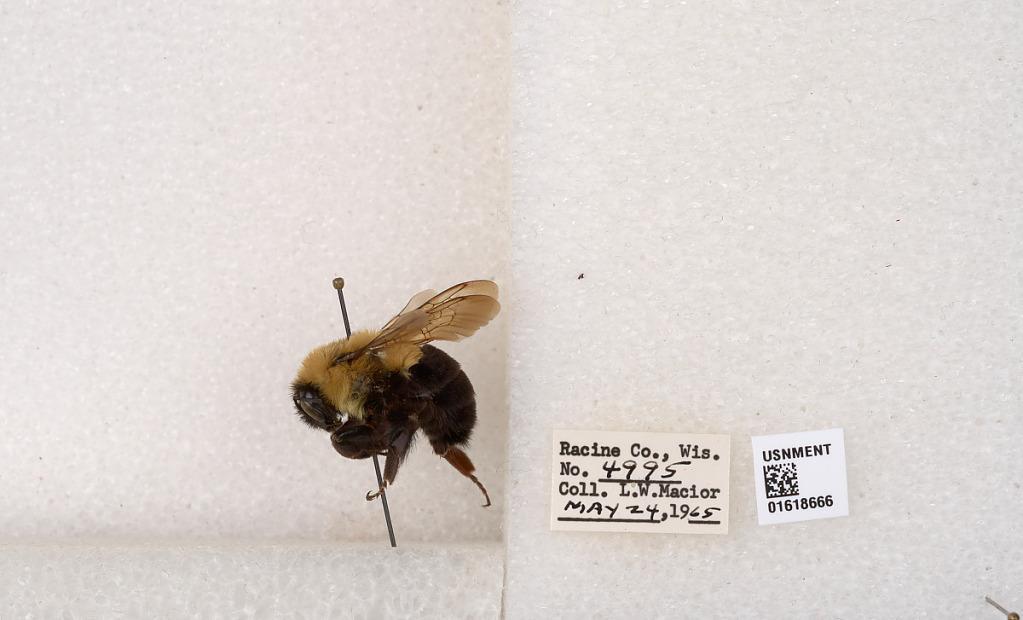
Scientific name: Bombus impatiens Cresson
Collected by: L. Macior
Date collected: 1965-5-24
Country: United States
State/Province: Wisconsin
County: Racine
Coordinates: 42.7299, -87.8123